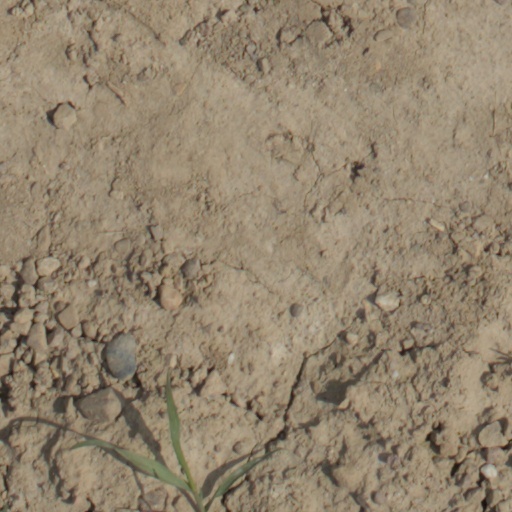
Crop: wheat